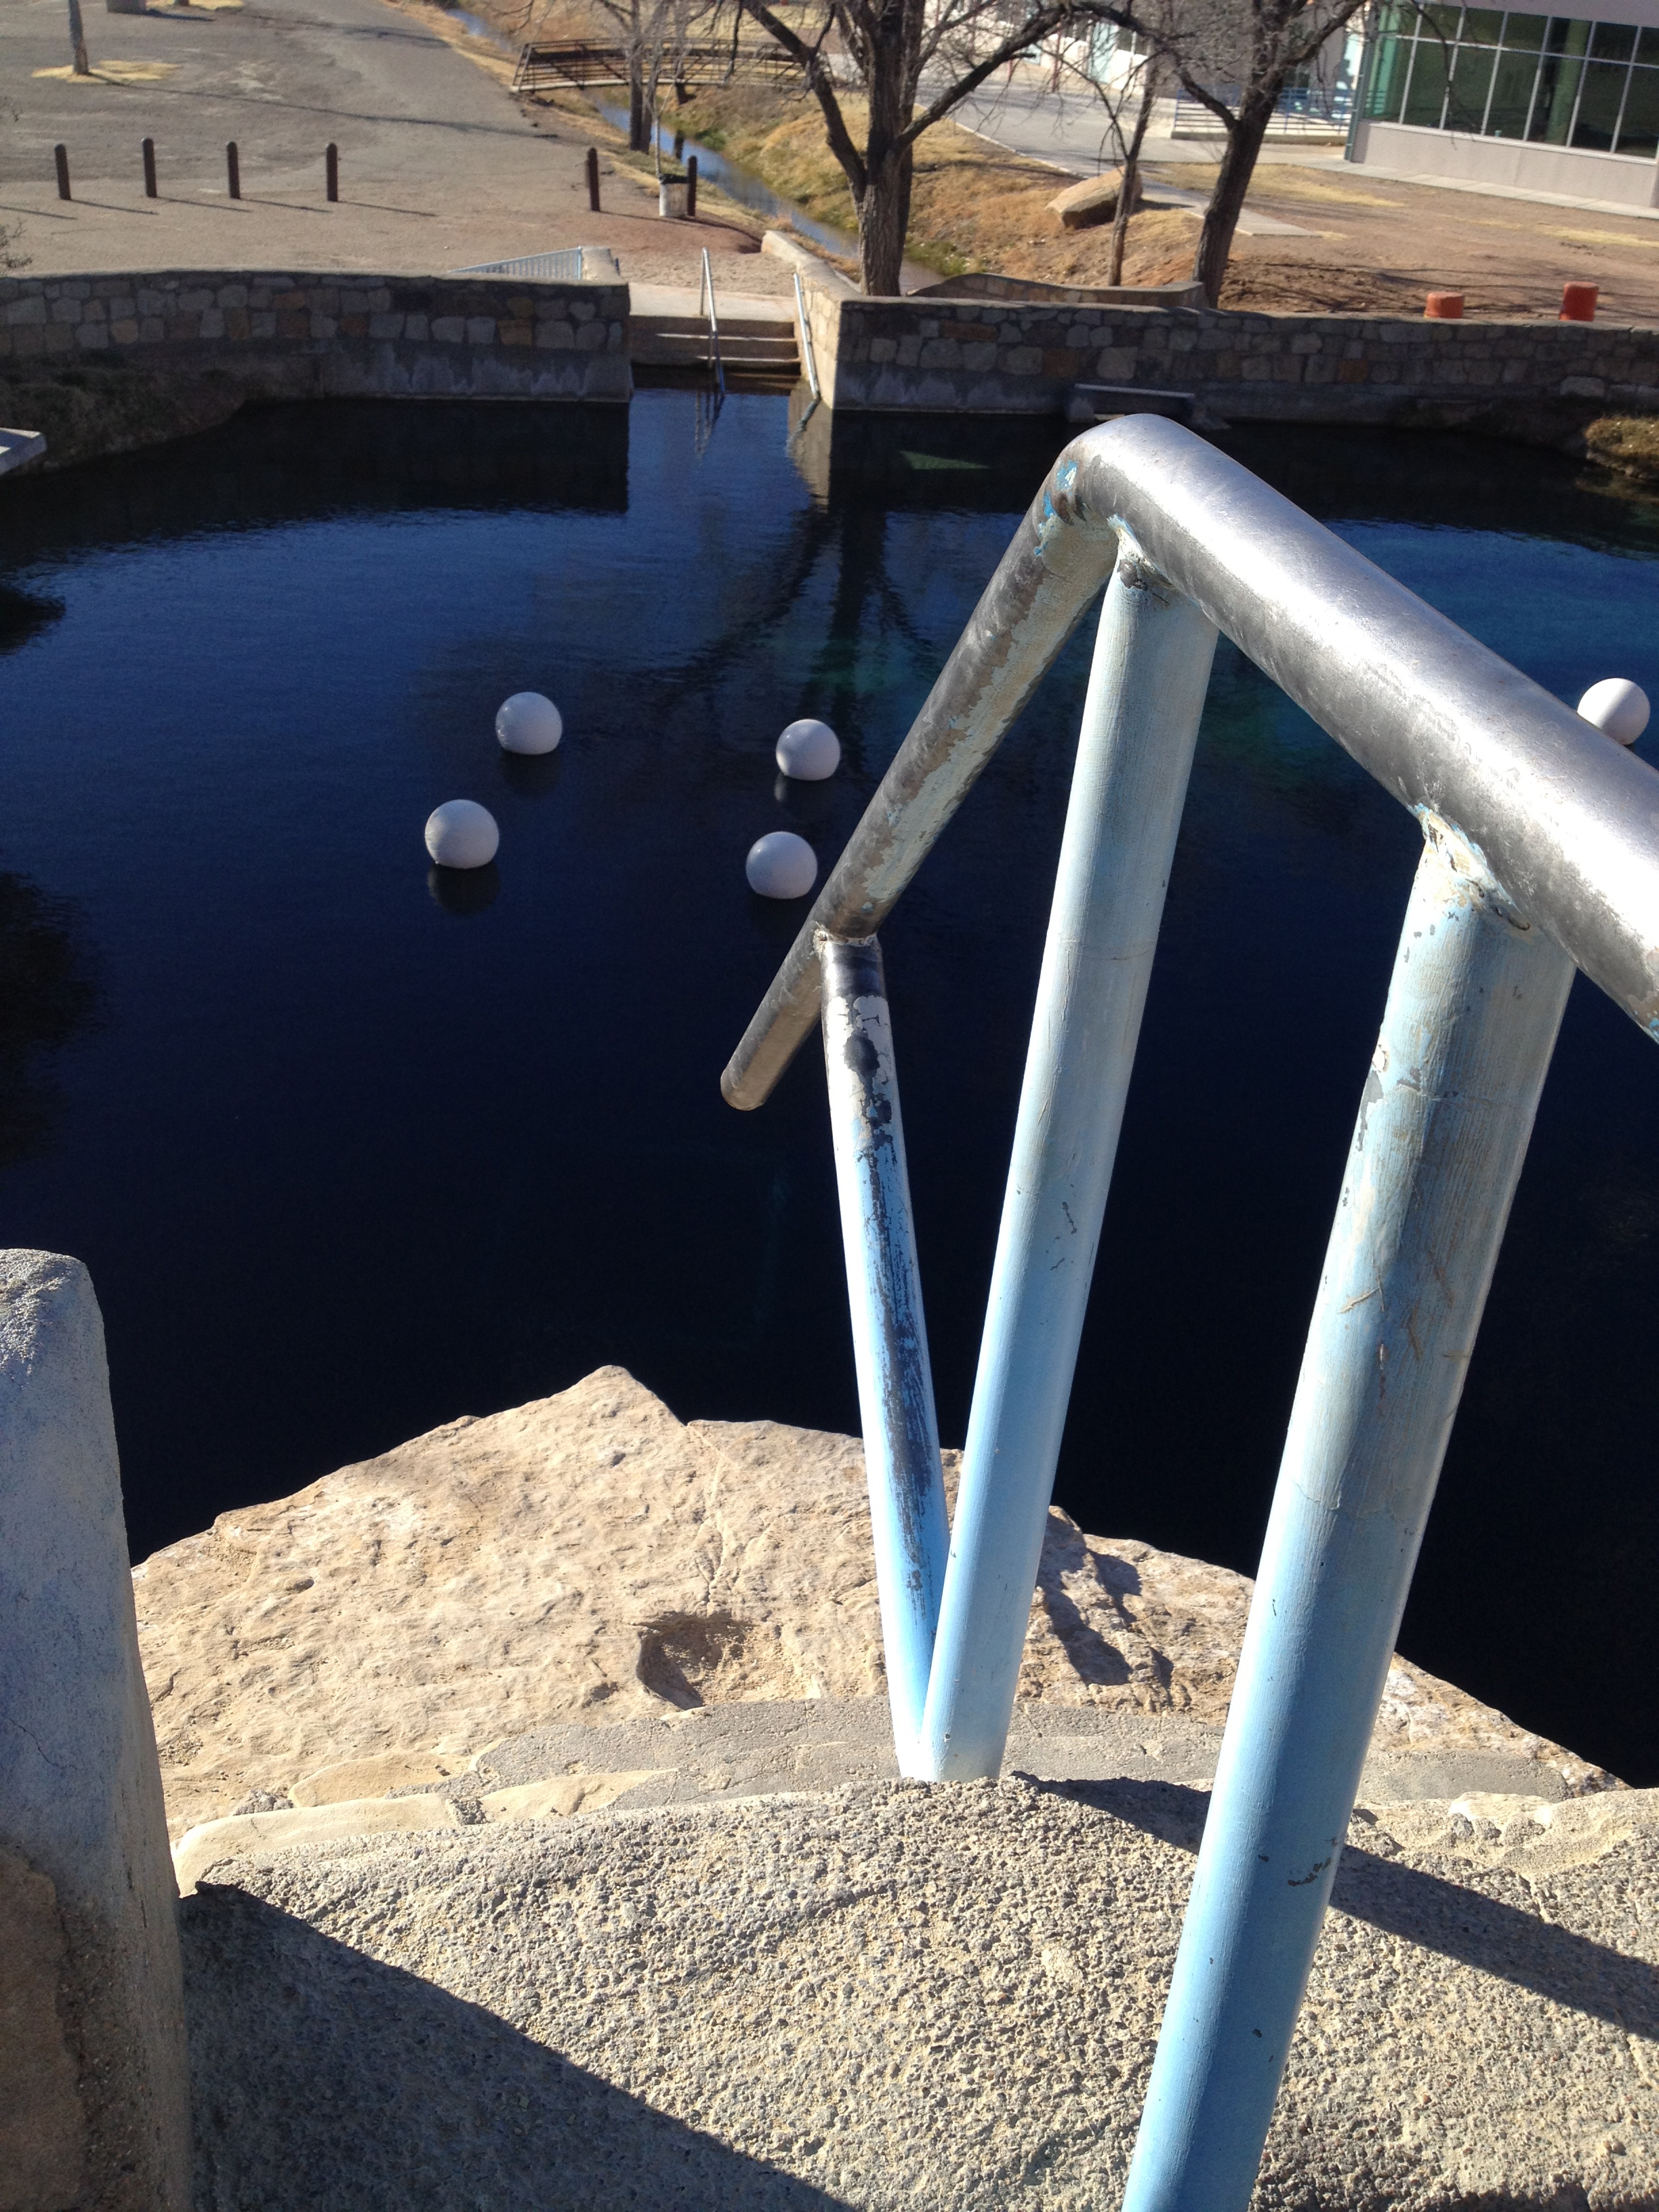
water, swimming pool, blue